Project Monterey

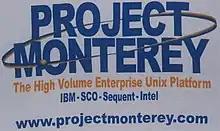
Logo for Project Monterey

Project Monterey was an attempt to build a single Unix operating system that ran across a variety of 32-bit and 64-bit platforms, as well as supporting multi-processing. It would allow applications to run across a wide selection of machines, at a time when compatibility between platforms was limited and this was seen as a major barrier to the more widespread adoption of Unix-based platforms. Although it would run on most processors of the era, the main focus of the project was to create an enterprise-class UNIX for the upcoming IA-64, which at the time was expected to eventually dominate the server market. The rise of Linux and the failure of the IA-64 program led to its supporters abandoning the project.